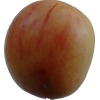
Label: apple